Centro Andaluz de la Fotografía

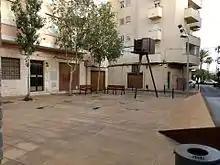

The Centro Andaluz de la Fotografía, created in 1992, is a photographic institution based in Almería, Spain. In 1996 this center was placed under the Directorate General of Historical Heritage Institutions (Dirección General de Instituciones del Patrimonio Histórico).